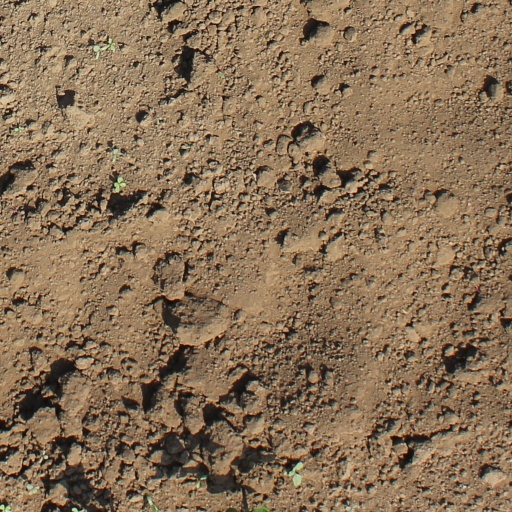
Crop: soybean